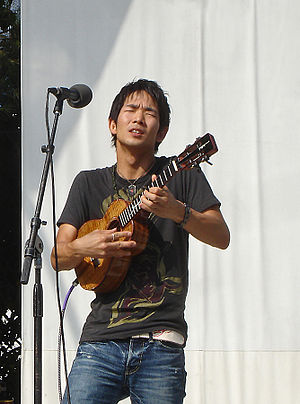
Jake Shimabukuro
Jake Shimabukuro
Jake Shimabukuro er en kendt ukulelist og berømt for sit hurtige fingerarbejde. Hans musikgenre er en blanding mellem jazz, rock og pop.